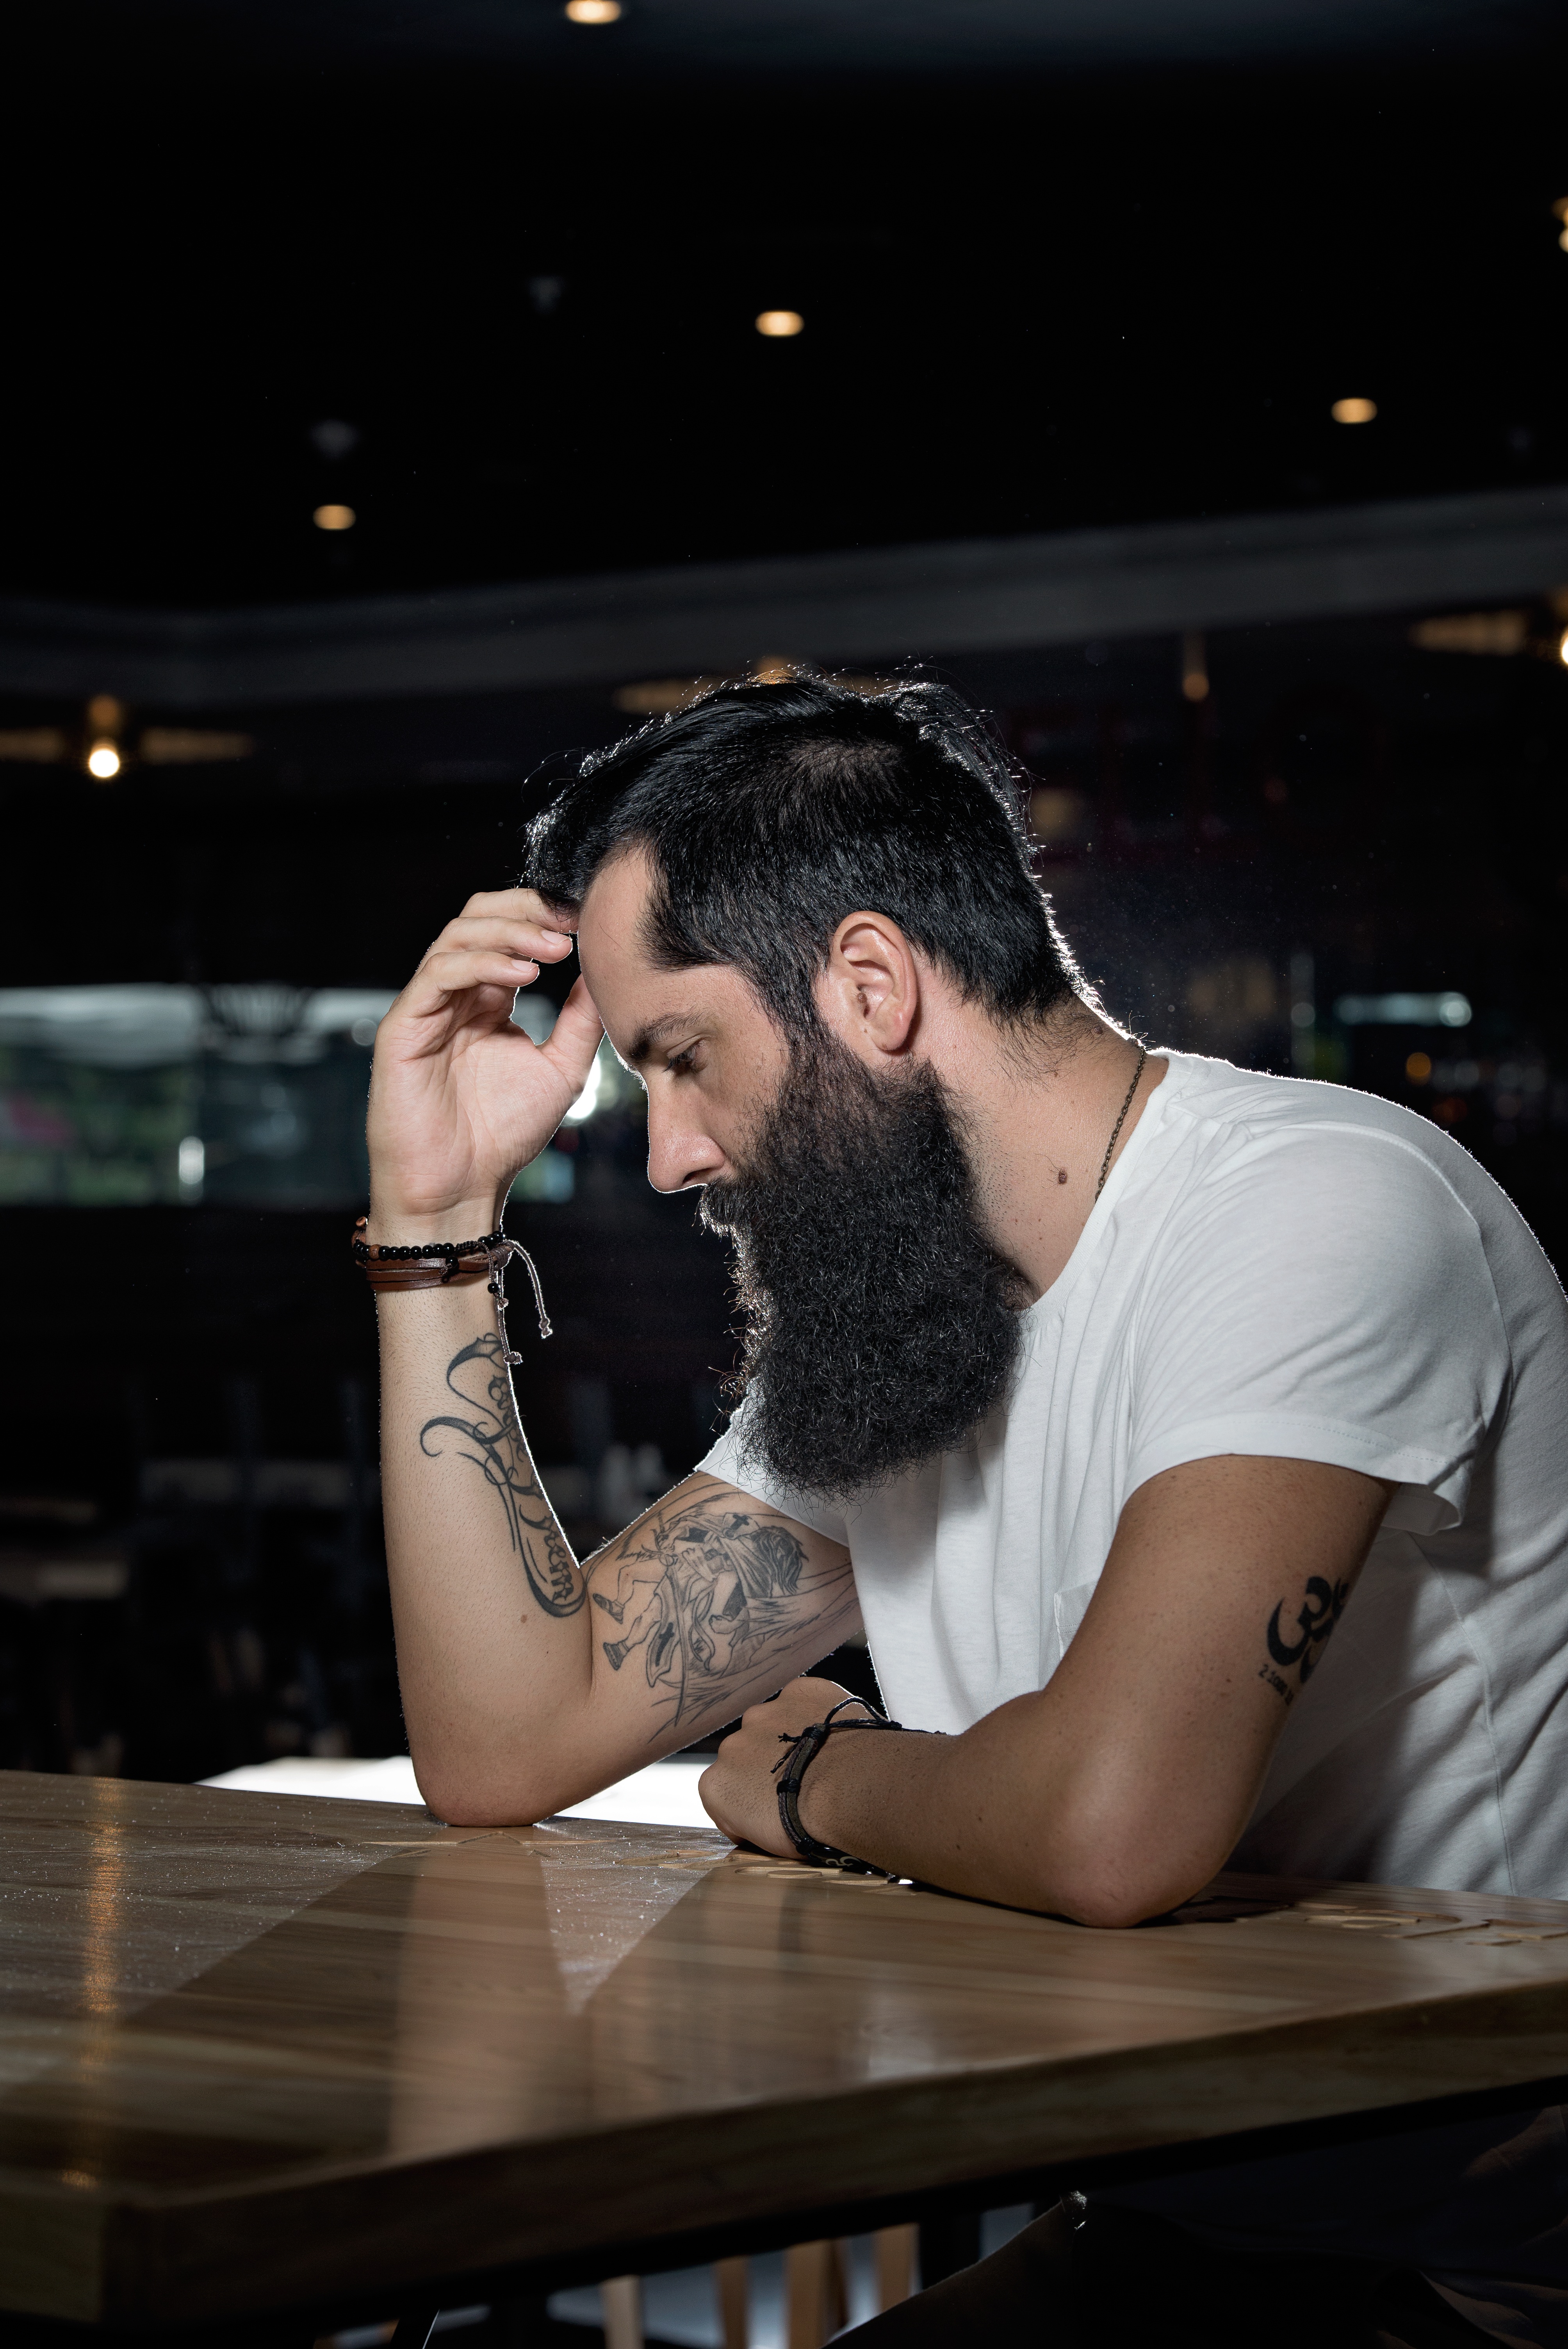
man, person, people, white, male, guy, model, fashion, musician, lifestyle, life, caucasian, posing, singing, skin, expression, tattoos, handsome, attractive, elegance, adult, serious, stylish, beards, interaction, bearded, trendy, bearded man